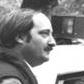
Age: 34